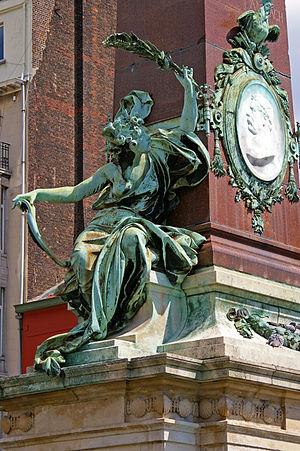
«
Julien Dillens est un sculpteur belge né le 8 juin 1849 à Anvers et mort le 24 décembre 1904 à Bruxelles. Lauréat du Prix de Rome en 1887 pour un Chef gaulois fait prisonnier des Romains et auteur, entre autres, du monument à Everard t'Serclaes et de La Porteuse d'eau, il était considéré comme le grand maître de la sculpture belge par ses contemporains. Une importante partie de son œuvre reste visible à travers les rues de Bruxelles. Il fut également enseignant à l'Académie des beaux-arts de Bruxelles où il forma entre autres Eugène de Bremaecker.